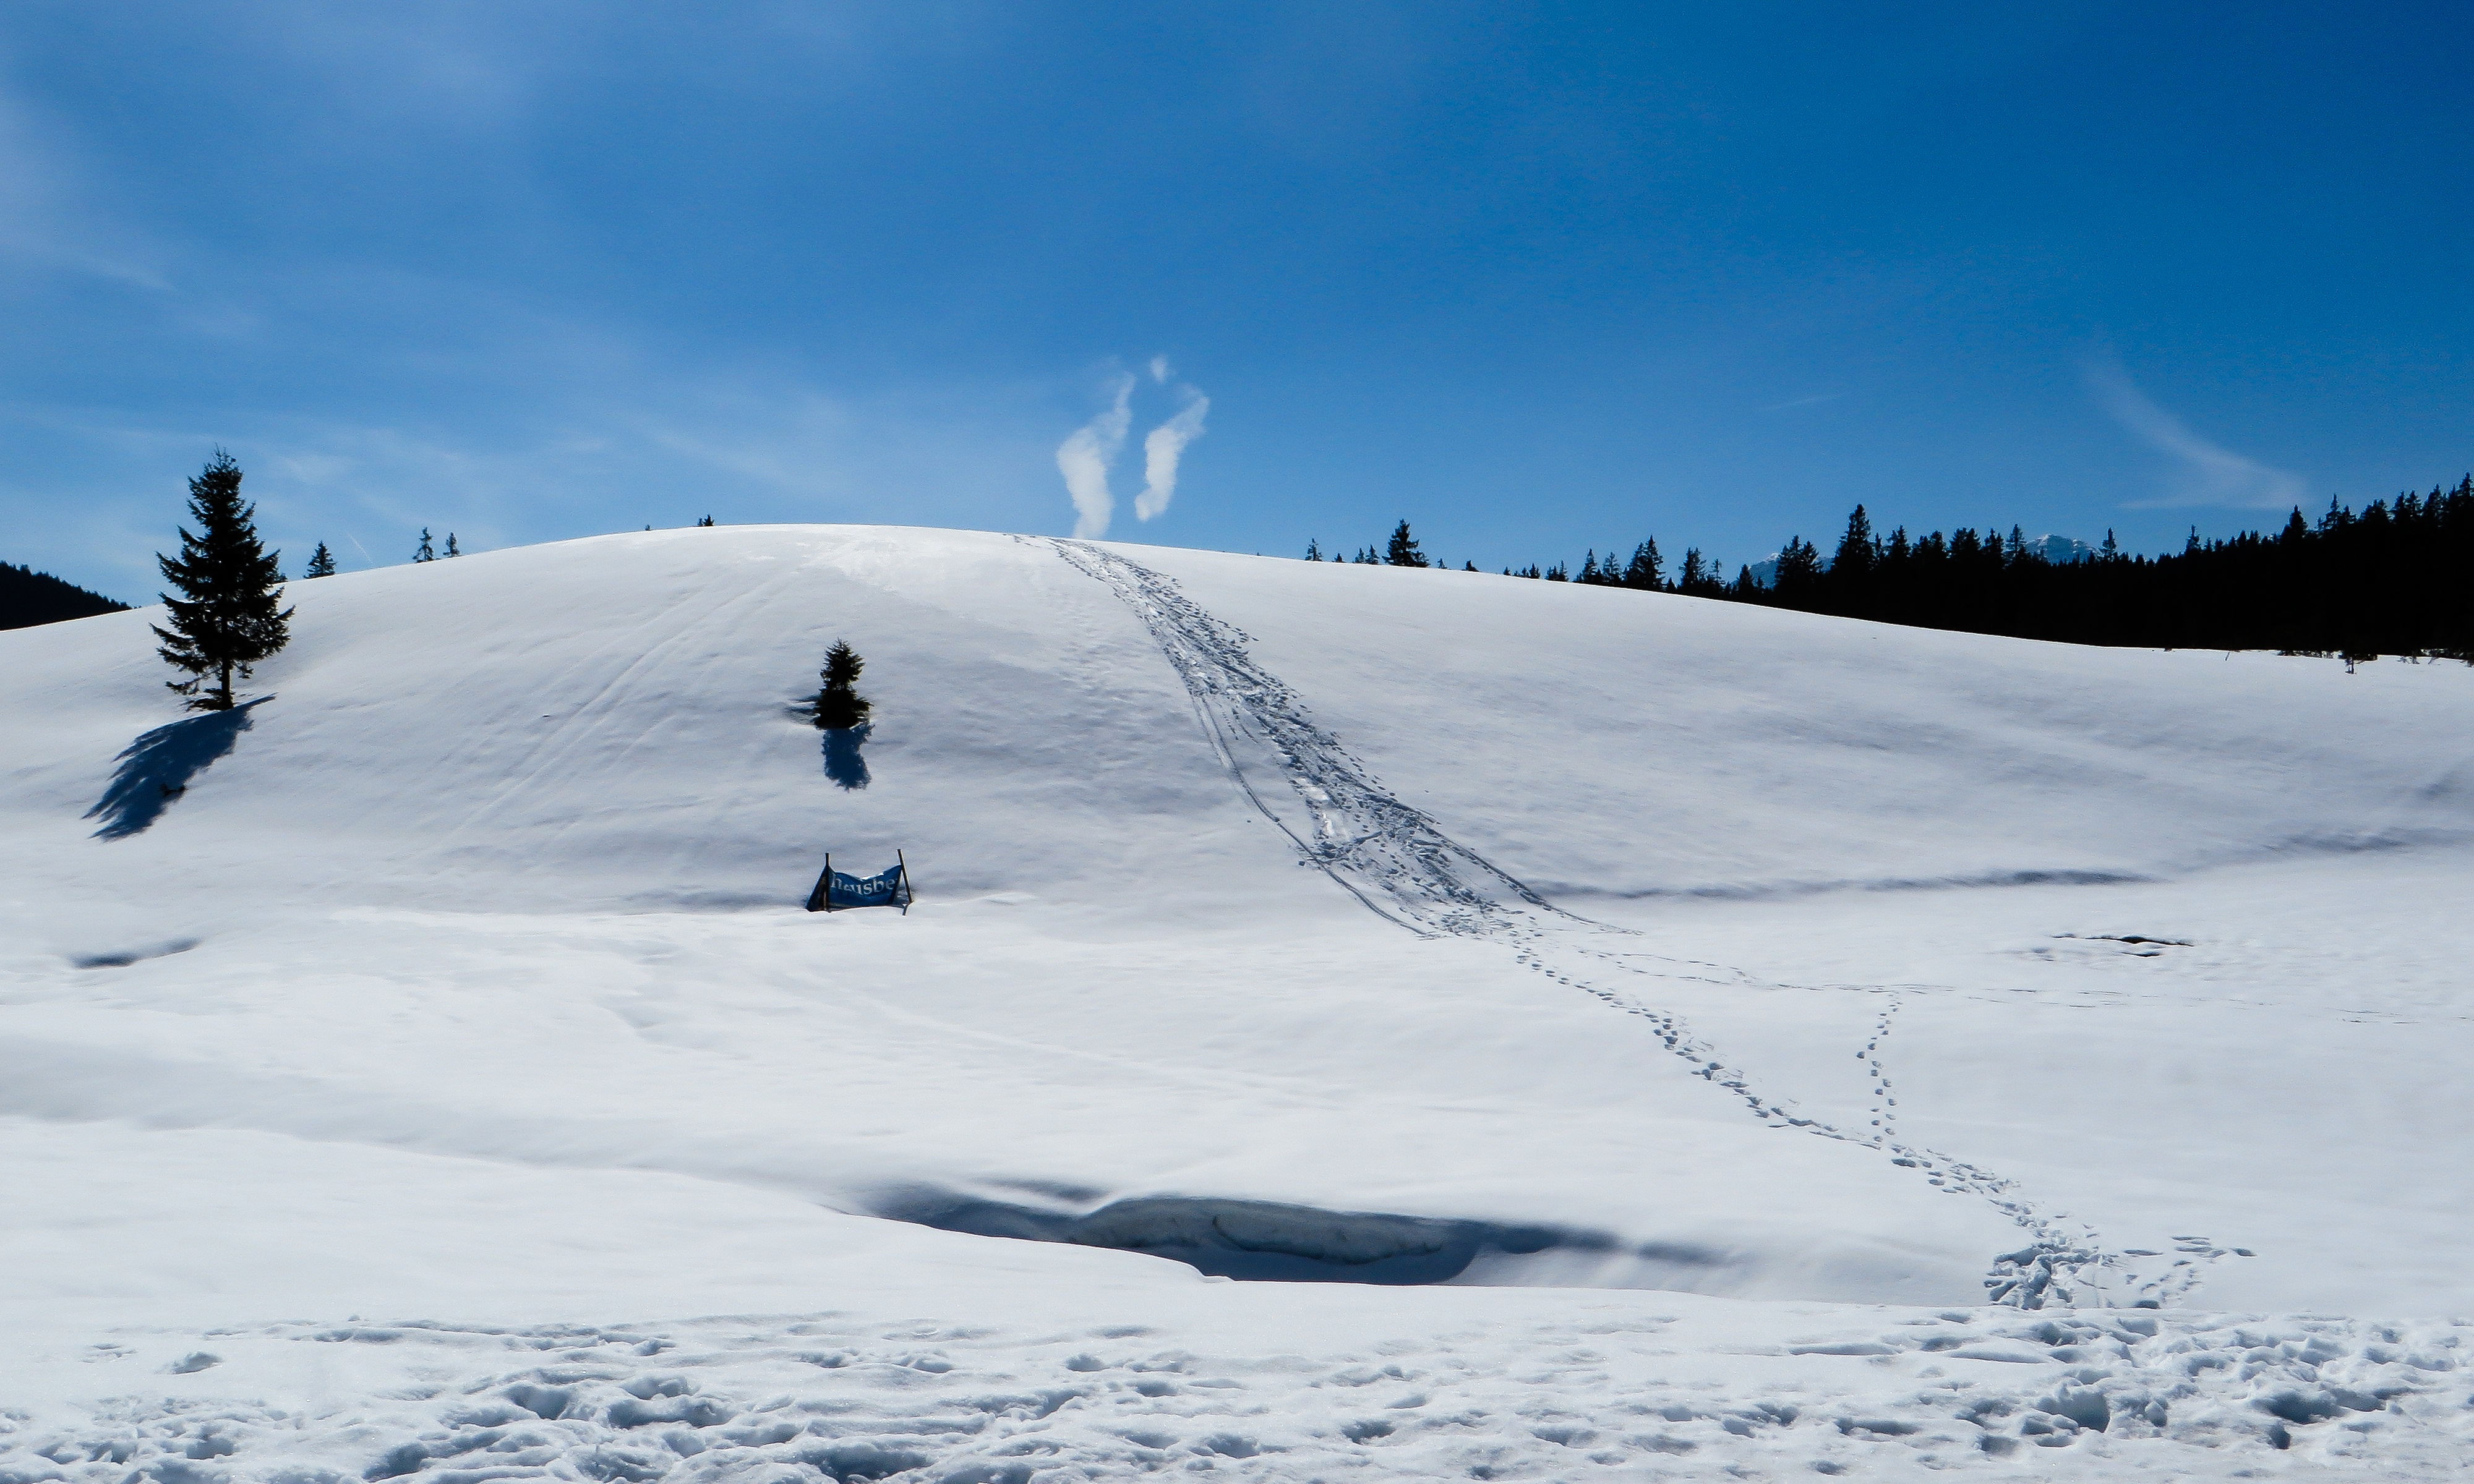
nature, mountain, snow, cold, winter, white, mountain range, weather, snowy, skiing, season, sports equipment, footprints, winter sport, sports, ski, runway, footwear, winter dream, wintry, piste, winter forest, freezing, ski touring, ski mountaineering, ski equipment, geological phenomenon